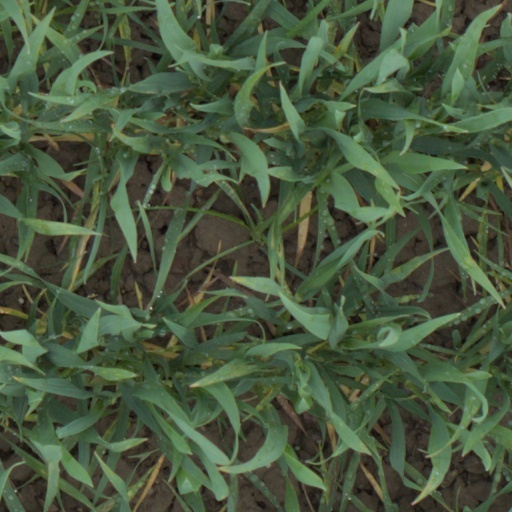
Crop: wheat